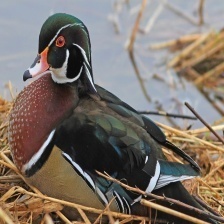
Species: WOOD DUCK
Scientific name: AIX SPONSA
ImageNet parent category: drake